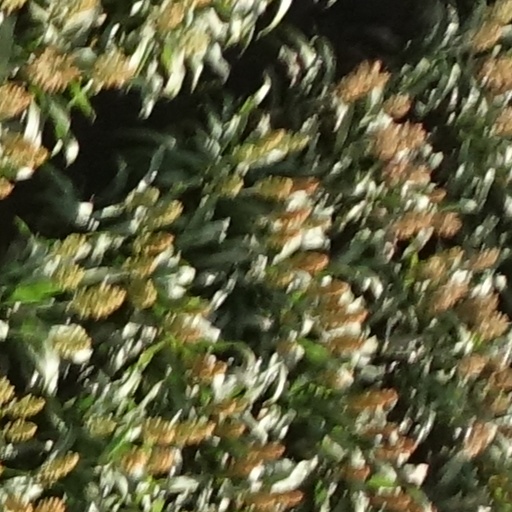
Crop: sorghum